Free throw

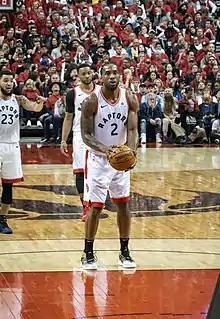
Kawhi Leonard at the free-throw line during Game 2 of the 2019 NBA Finals

Free throws are organized in procession. The shooter takes his place behind the free-throw line ( from the base line, from the front of the basket). All the other players must stand in their correct places until the ball leaves the shooter's hands: up to four people in the NCAA rules and three people in the FIBA rules from the defensive team and two people from the shooting team line up along the sides of the restricted area (keyhole, paint, lane). These players are usually the ones that rebound the ball. Three line up on each side. A defensive player always takes the place closest to the basket.